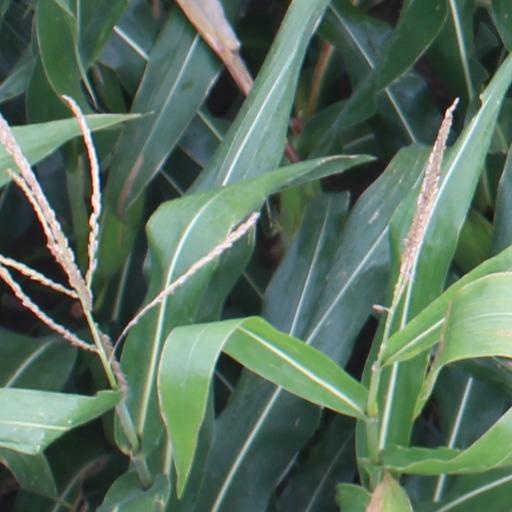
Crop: maize; corn